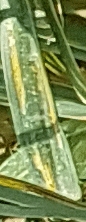
Label: Wheat___Yellow_Rust